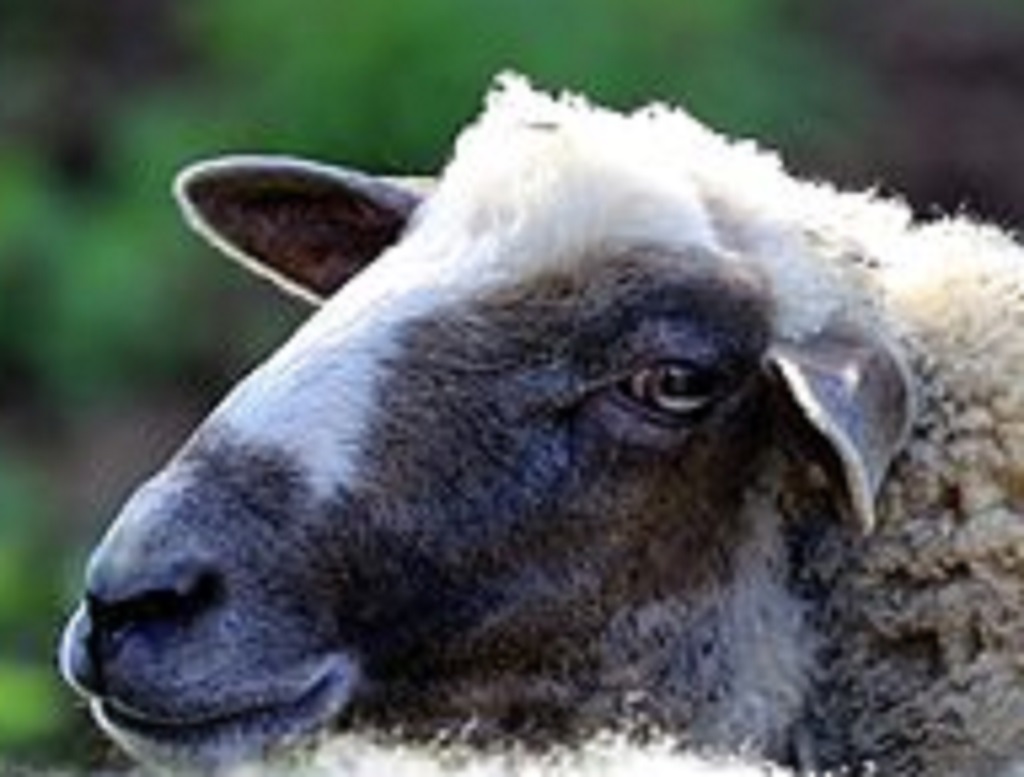
Label: no pain